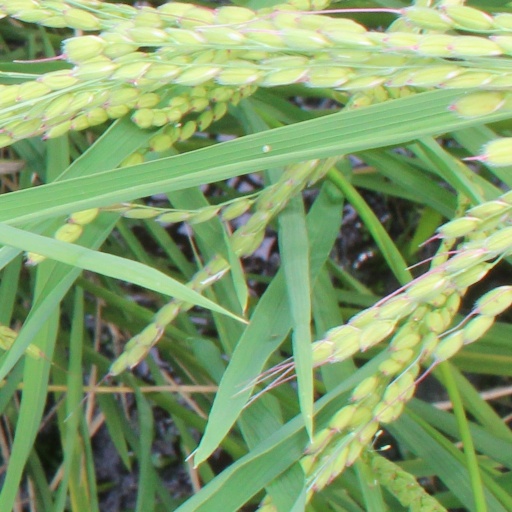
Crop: rice